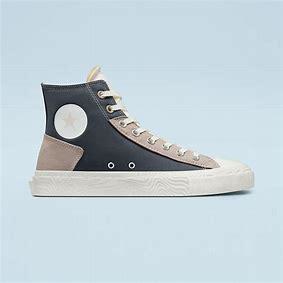
Brand: Converse
Model: Chuck Taylor Alt Star